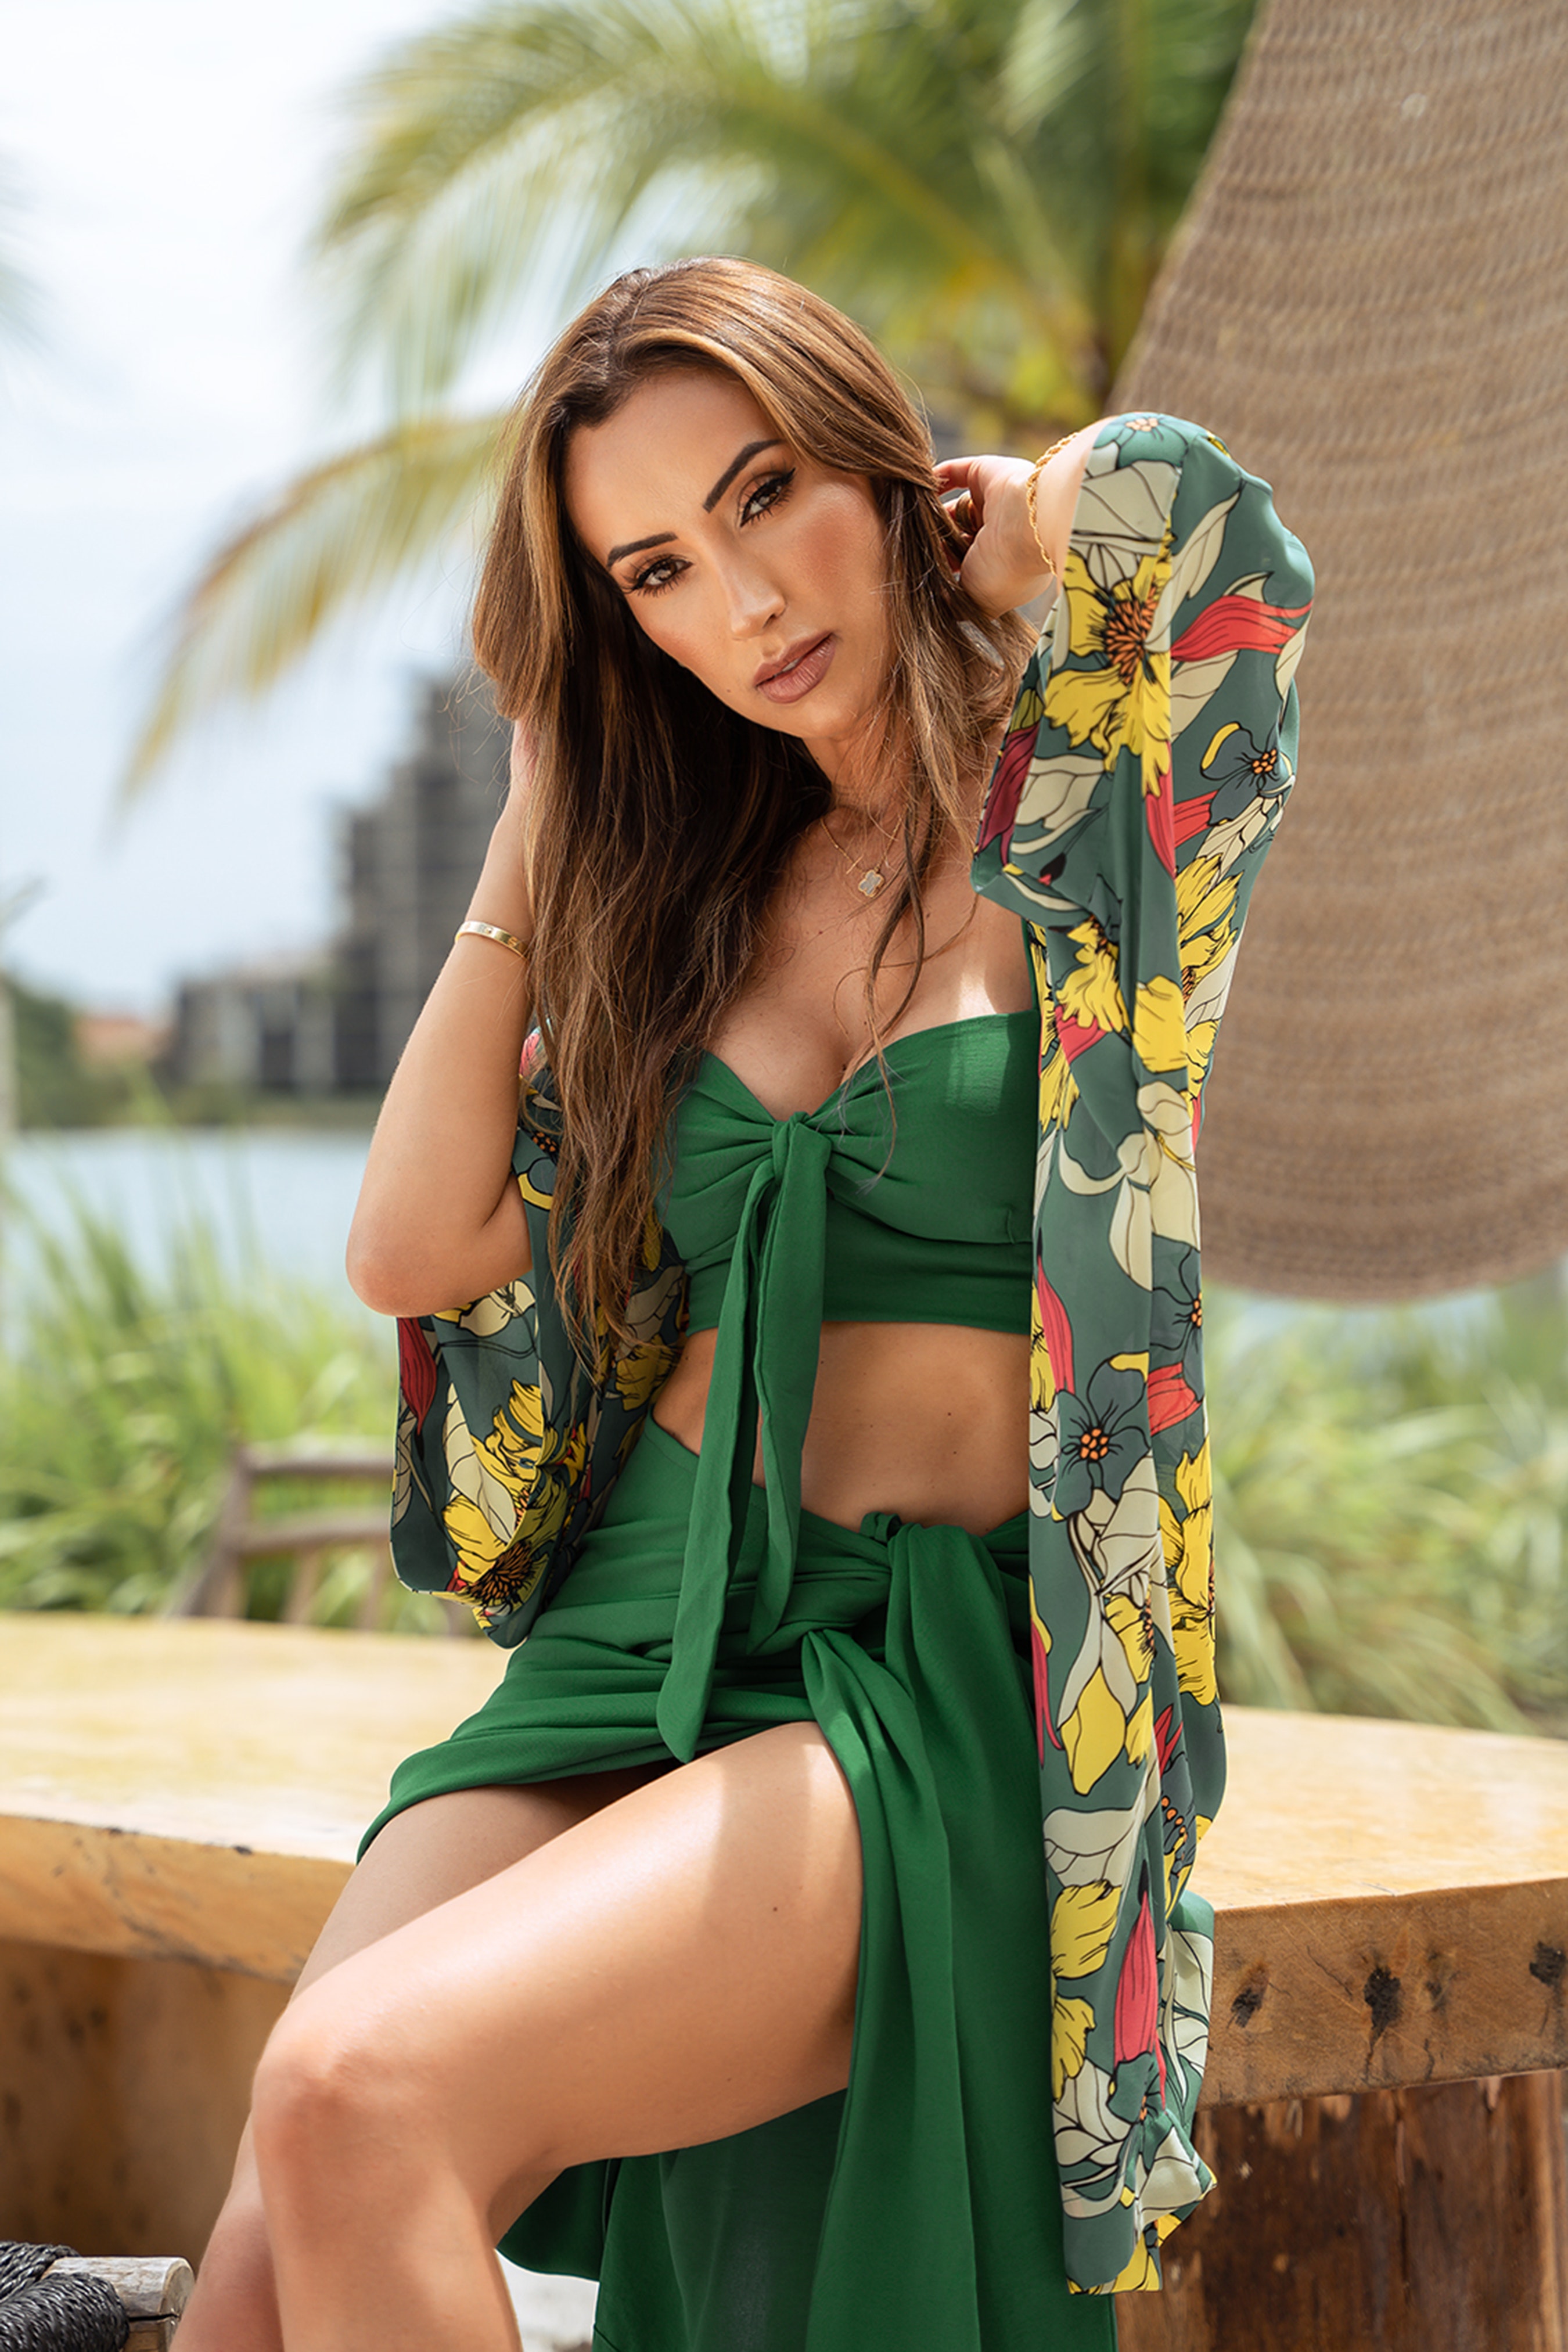
woman, clothing, face, joint, outerwear, shoulder, plant, street fashion, People in nature, neck, sleeve, waist, orange, thigh, yellow, happy, grass, fashion design, trunk, knee, sky, black hair, abdomen, fashion model, long hair, beauty, jewellery, human leg, formal wear, brown hair, electric blue, blond, pattern, day dress, bag, sitting, fashion accessory, leisure, peach, necklace, costume, top, photo shoot, bracelet, model